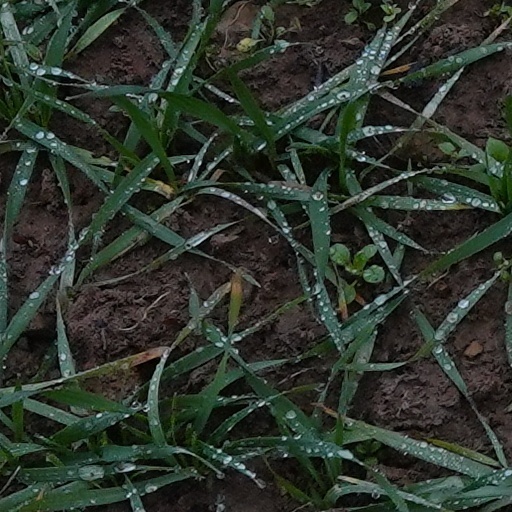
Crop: wheat